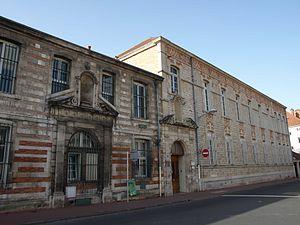
Vitry-le-François (51300 - FRANCE)
Vitry-le-François est une commune de l'Est de la France, située dans le département de la Marne, dont elle est l'une des sous-préfectures, en région Grand Est.